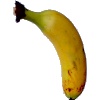
Label: banana_lady_finger